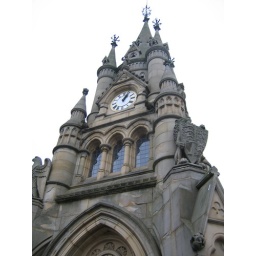
The American clock tower in Stratford upon Avon